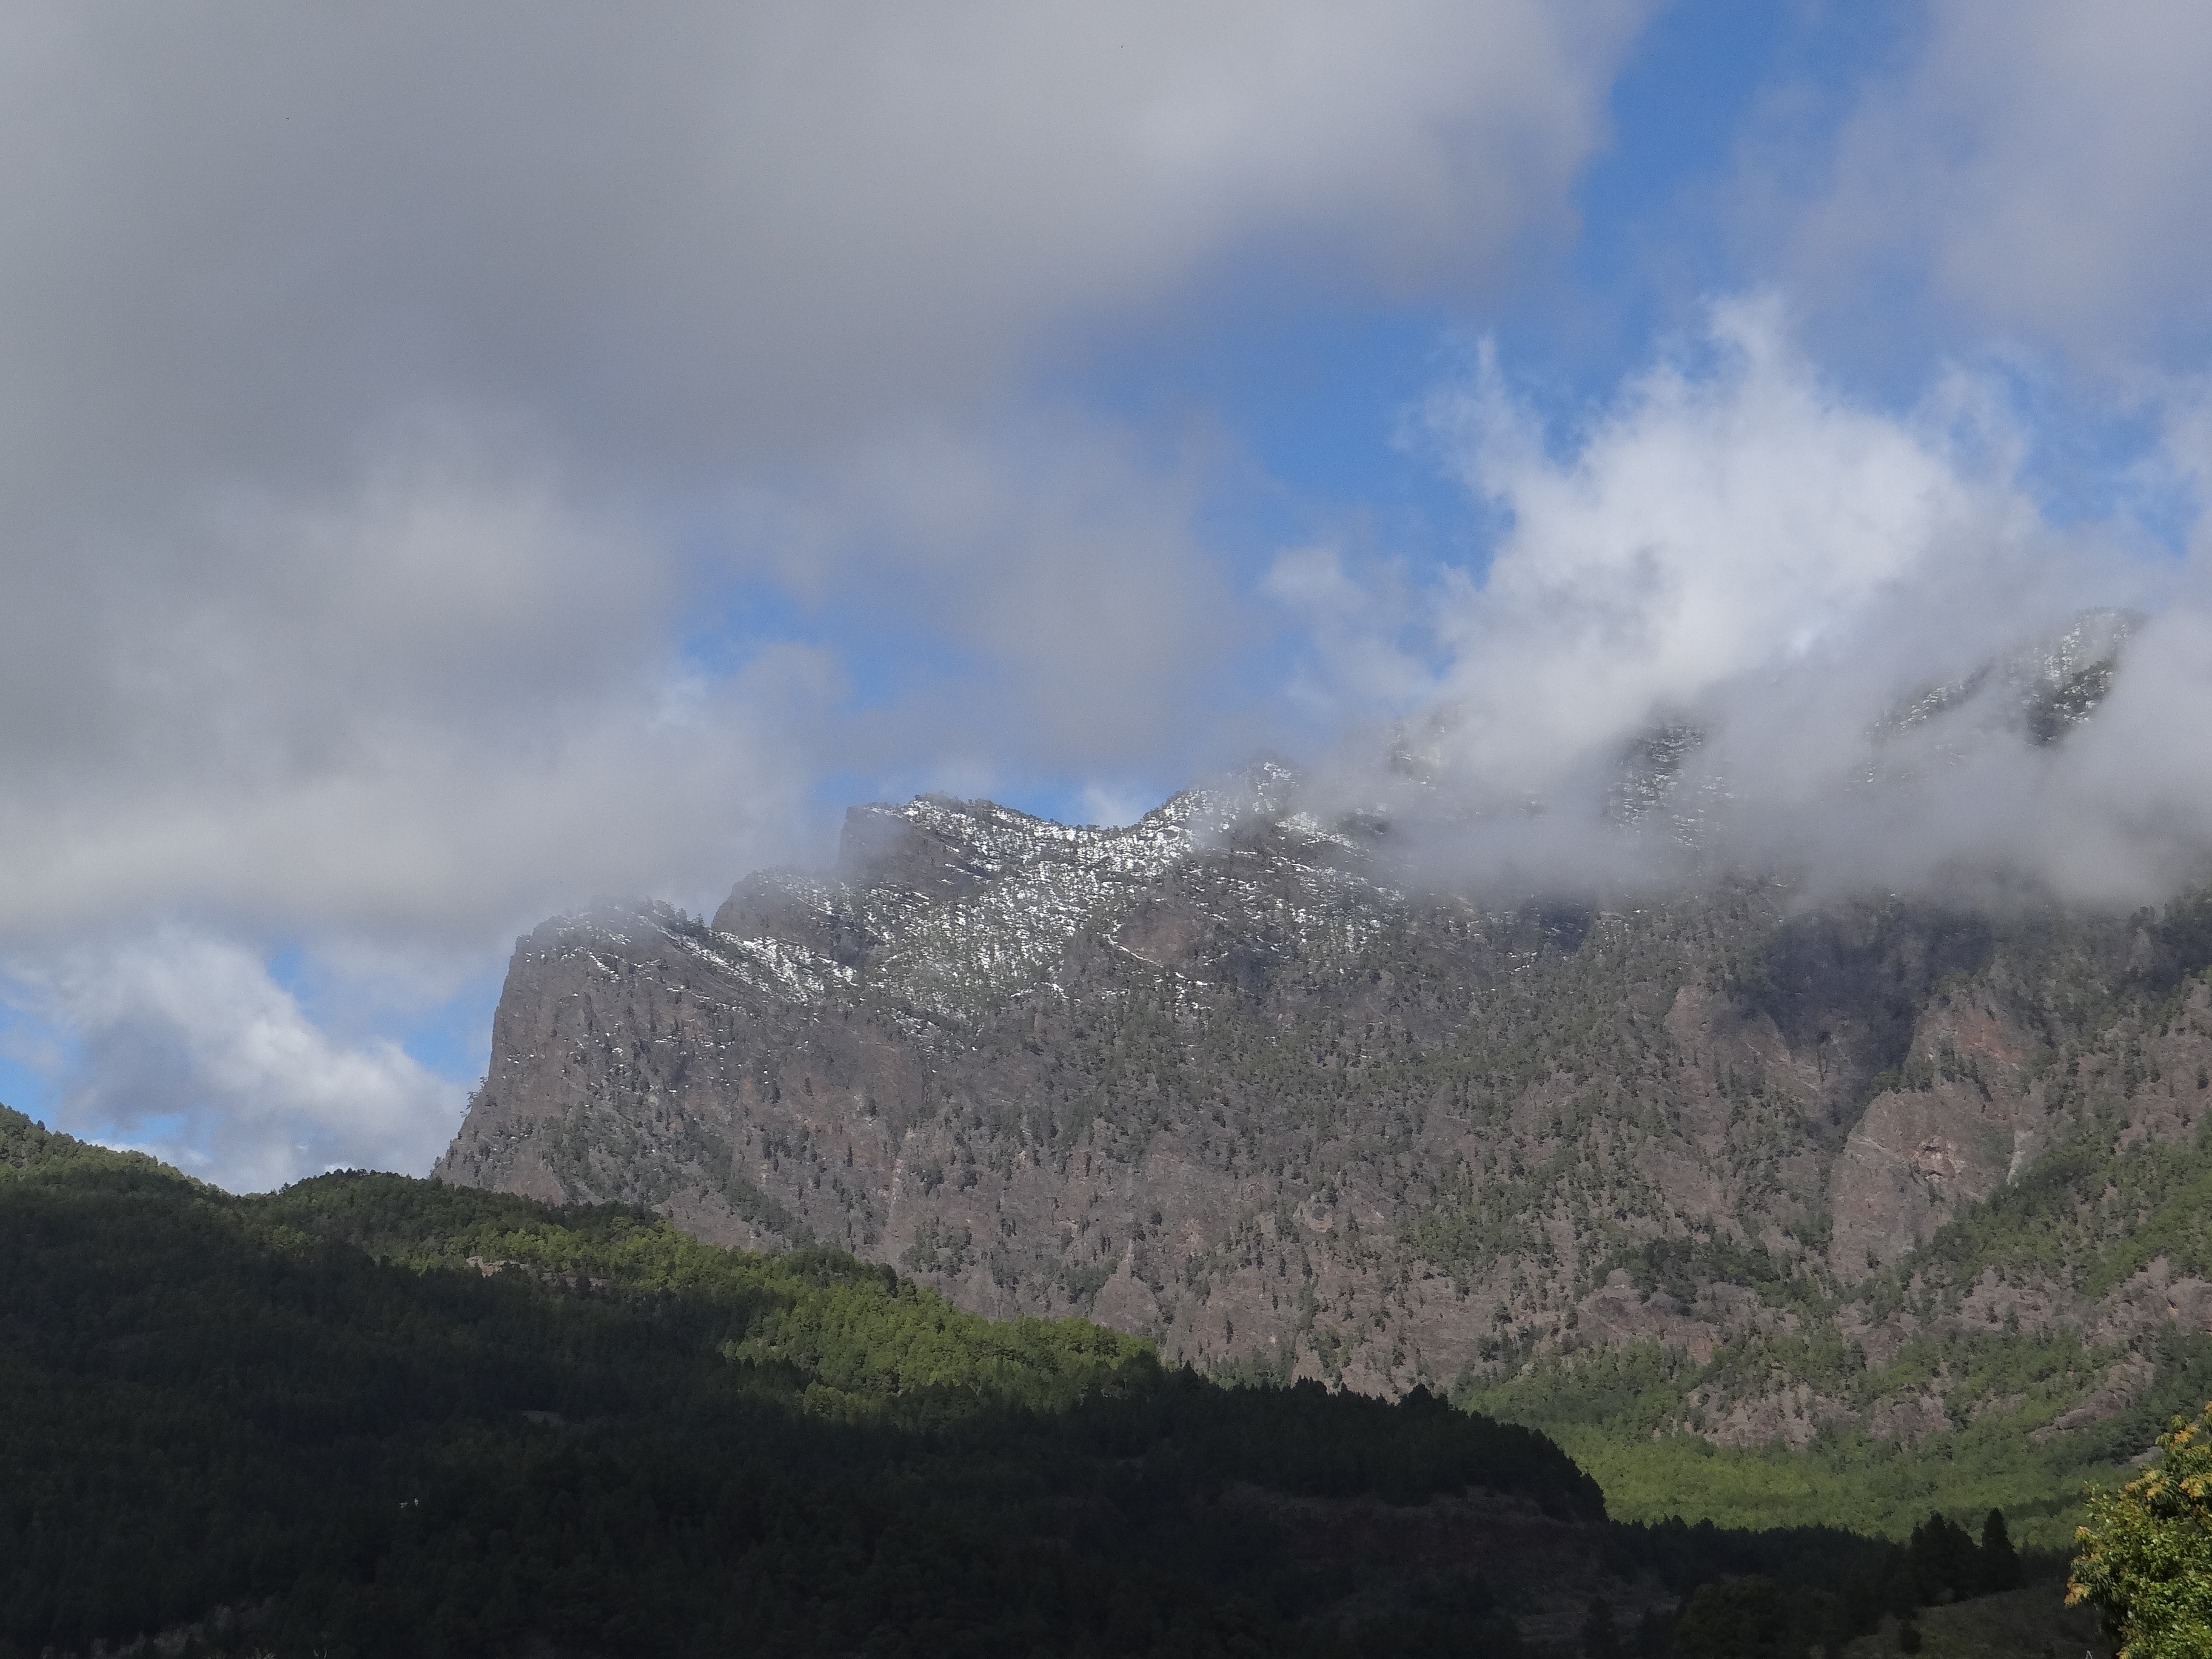
landscape, nature, wilderness, mountain, cloud, sky, fog, hiking, hill, valley, mountain range, highland, ridge, summit, places of interest, alps, plateau, fell, loch, landform, la palma, sleeping giant, canary island, geographical feature, atmospheric phenomenon, mountainous landforms